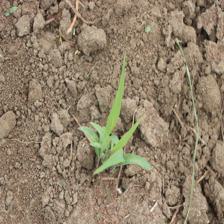
Label: Sorghum